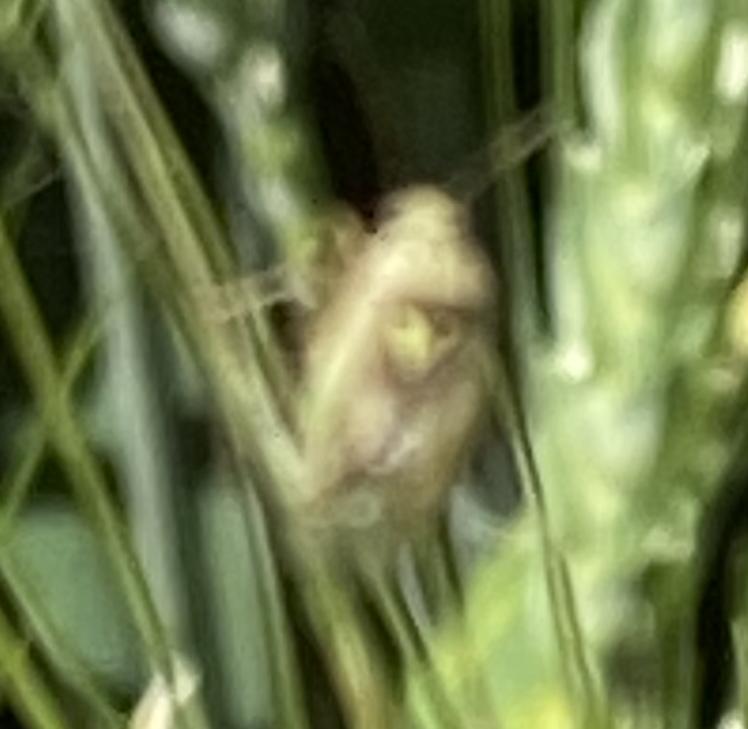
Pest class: lygus_bug